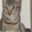
Label: cat